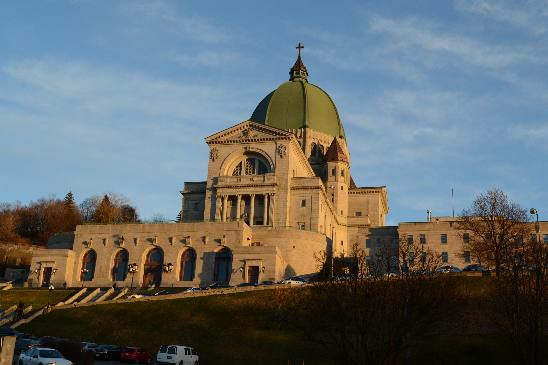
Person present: No